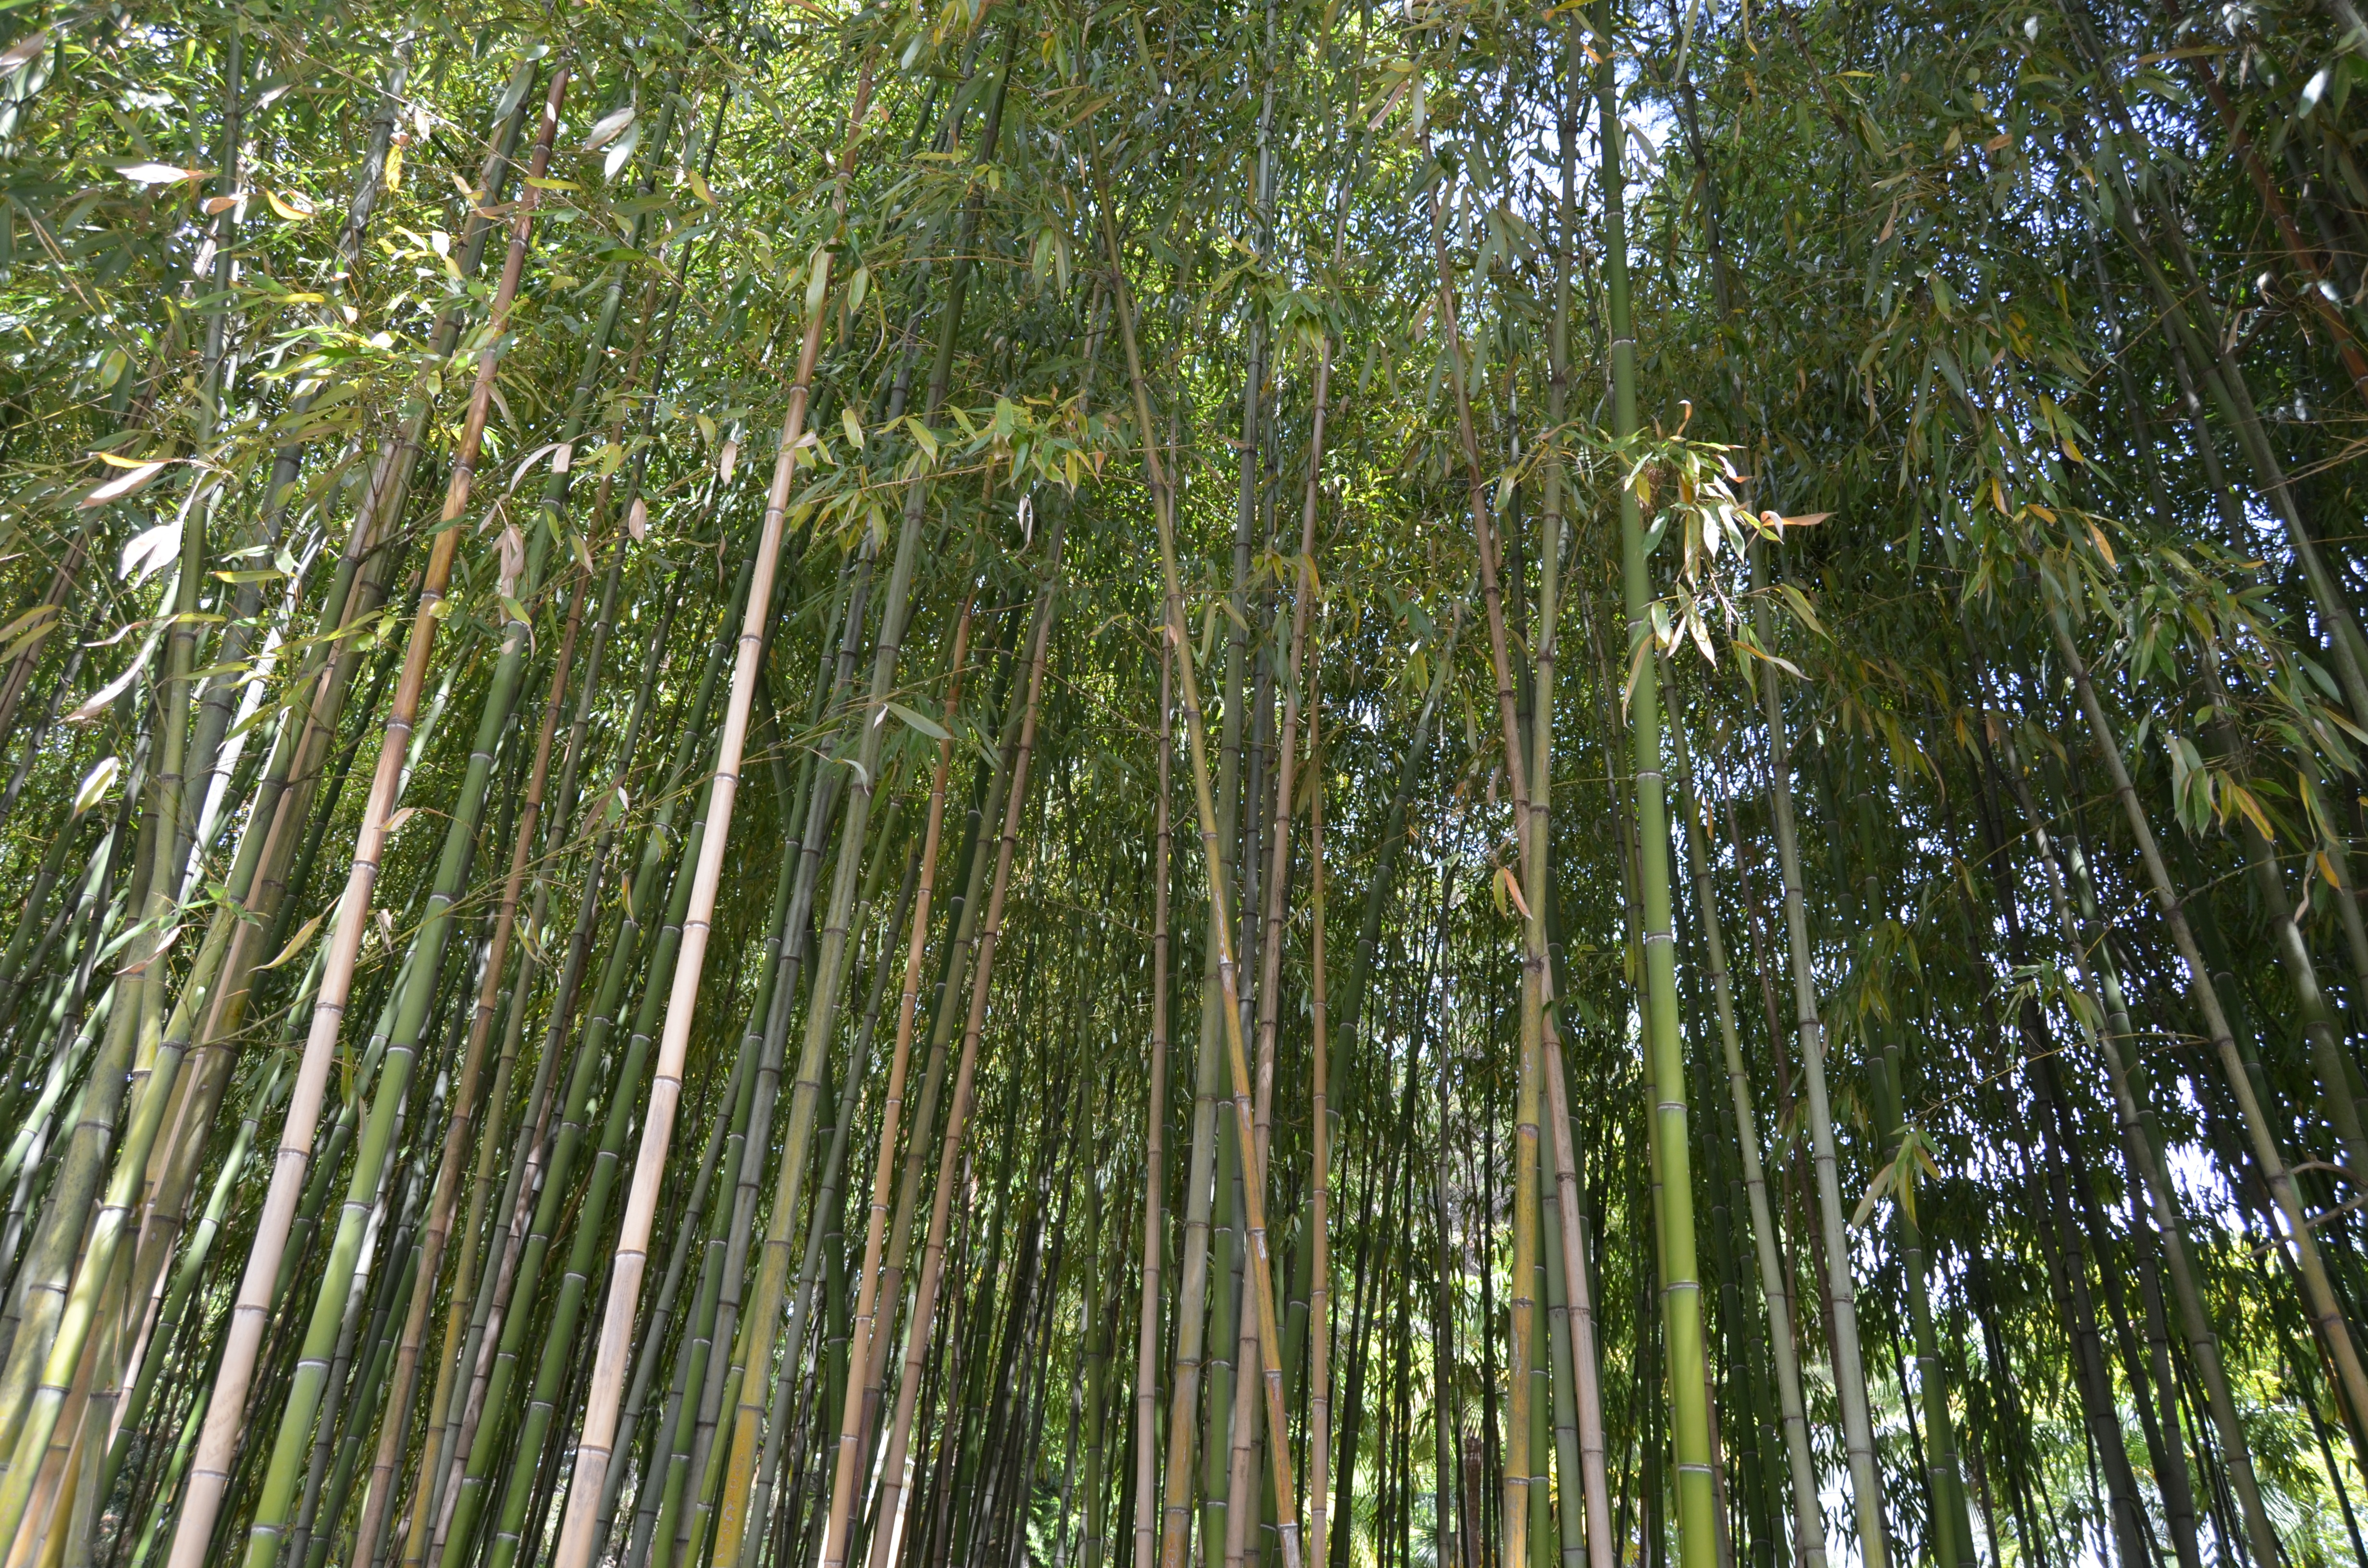
tree, nature, forest, branch, plant, jungle, botany, vegetation, rainforest, grove, woodland, habitat, bamboo, ecosystem, flowering plant, biome, old growth forest, natural environment, grass family, plant stem, woody plant, temperate broadleaf and mixed forest, temperate coniferous forest, land plant, arecales